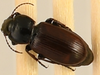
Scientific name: Amara alpina
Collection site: Niwot Ridge NEON (NIWO), plot NIWO_006